SpongeBob SquarePants

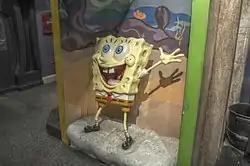
SpongeBob SquarePants wax statue, in National Wax Museum Plus, in Dublin, Ireland

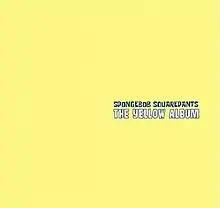
Cover of the Yellow Album

In July 2009, Madame Tussauds wax museum in New York launched a wax sculpture of SpongeBob in celebration of the series' 10th anniversary. SpongeBob became the first animated character sculpted entirely out of wax.